Shadai Stallion Station

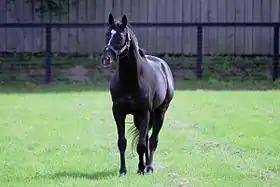
Sunday Silence

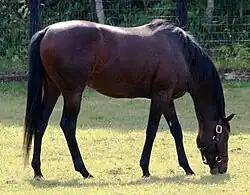
King Kamehameha

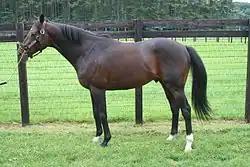
Deep Impact

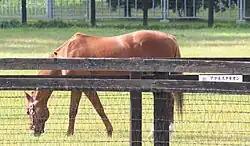
Agnes Tachyon

The graves of several past stallions, such as Northern Taste, Sunday Silence, Deep Impact, and King Kamehameha, are located on the hills within the property.